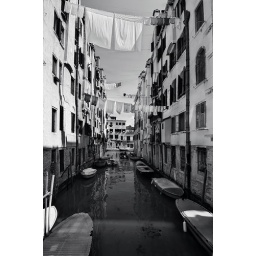
Venezia in bianco e nero - Venice on black and white